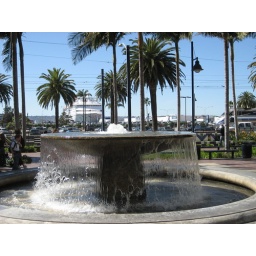
View from train station showing large cruise ship in harbor